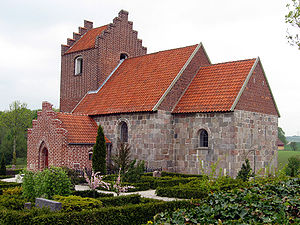
Kasted Kirke
Kasted Kirke
Kasted Kirke er en kirke, der ligger i den nordøstlige ende af landsbyen Kasted, ca. 10 kilometer nordvest for Aarhus C.